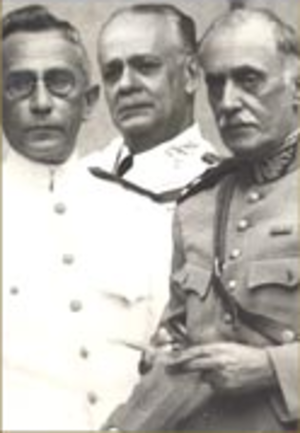
Brasiliens præsident / Præsidenter
Brasiliens præsident, officielt Den Føderative Republik Brasiliens præsident, er både statsoverhoved for og regeringschef i den føderale republik Brasilien. Præsidenten er leder af den føderale udøvende magt og øverstkommanderende for Brasiliens væbnede styrker.